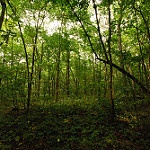
Scene: Outdoor